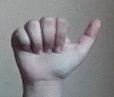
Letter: dhad